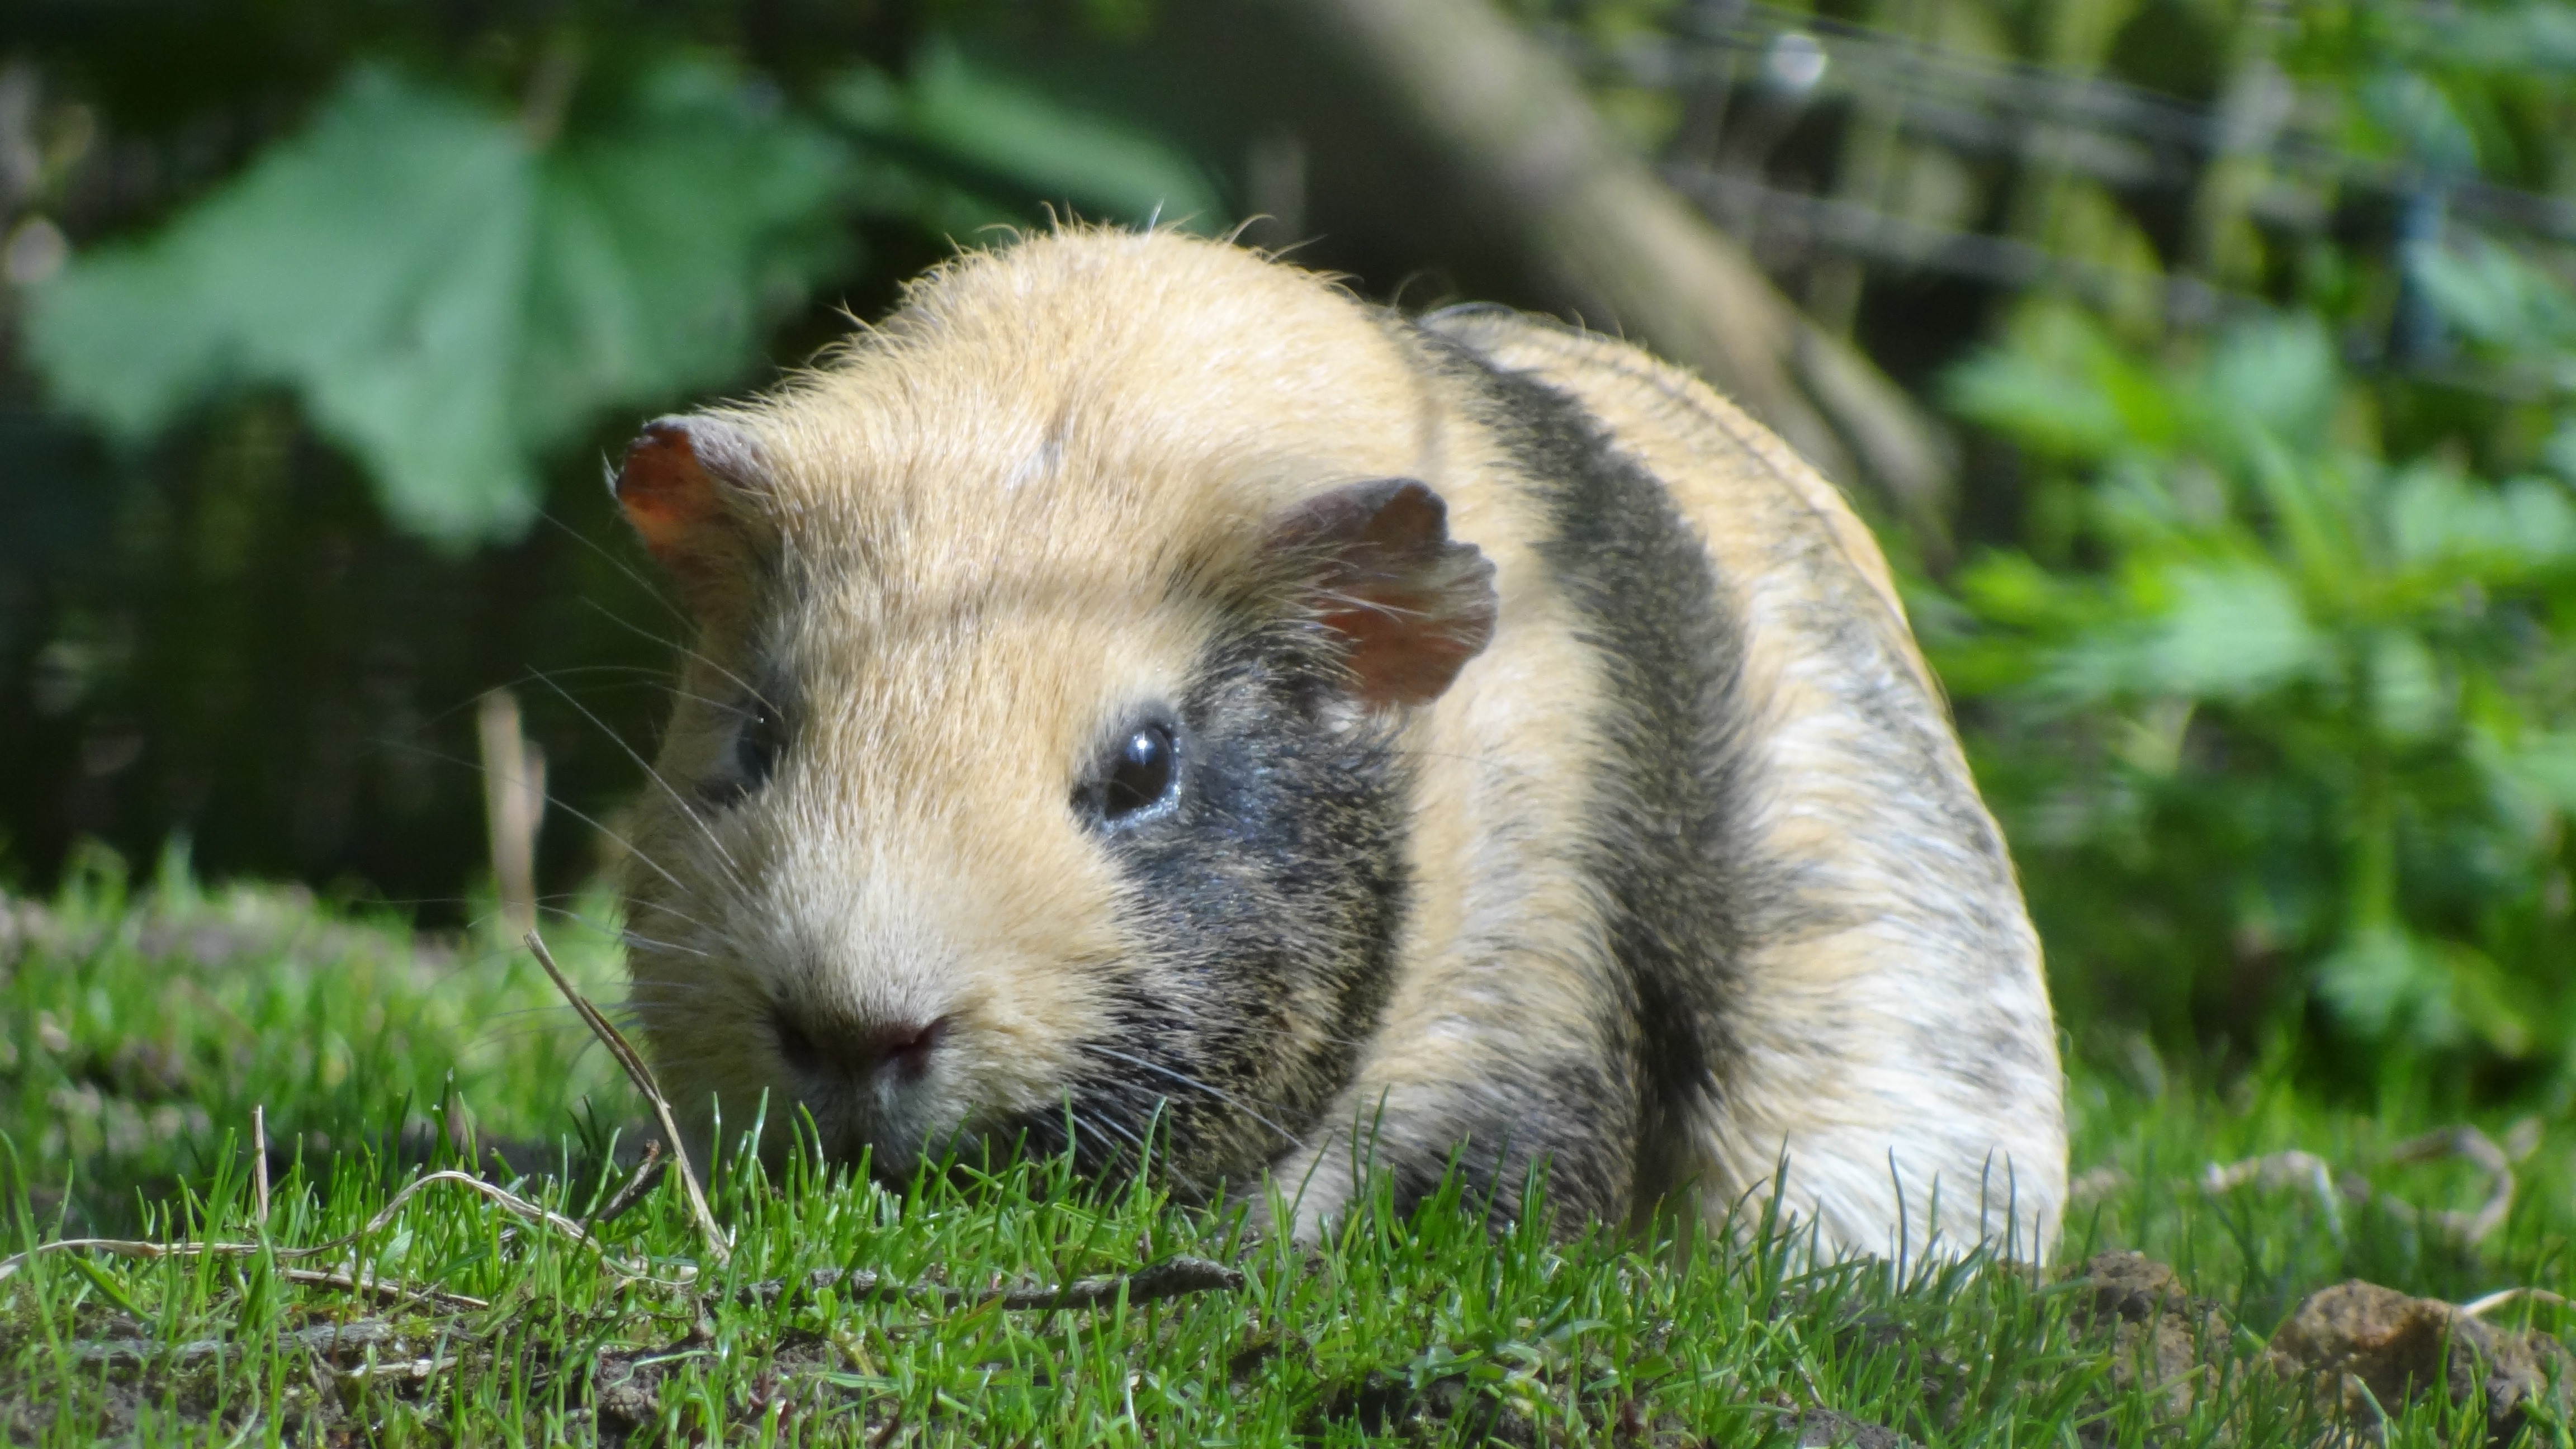
grass, sweet, animal, cute, wildlife, mammal, rodent, fauna, guinea pig, whiskers, vertebrate, guinea pig house, sea pig house, gerbil, sea pig